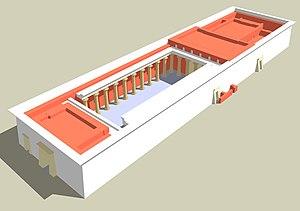
Essai de restitution du palais de Mérenptah à Memphis - 19e dynastie égyptienne
L'État pharaonique est l'ensemble des institutions en place en Égypte antique sous le pouvoir royal des pharaons, entre la fin de la Période prédynastique et la conquête du pays par Alexandre le Grand en -332. Durant ces trois millénaires, le pays a connu une organisation et des administrations cohérentes. Tirant sa légitimité des dieux, le pharaon est l'État à lui seul et en assure les fonctions essentielles. Il est l'administrateur principal du pays, le chef des armées, le seul législateur, le premier magistrat et le prêtre suprême. Il lui revient de choisir seul la politique à mener. Cependant, il délègue l'exécution de ses décisions à une cohorte de scribes, de conseillers et de fonctionnaires. Pour cela, il s'appuie sur une administration chapeautée par un ou plusieurs vizirs et divisée en diverses sections dont le Trésor, le Grenier, les Archives et les Travaux royaux. Au niveau local, le pays est découpé en provinces appelées nomes. Chacune d'elles est dirigée par un fonctionnaire désigné par le roi, le nomarque. À l'intérieur de ces nomes, des districts, des villes et villages sont eux aussi administrés par des représentants royaux.